Goldsbrough Mort Woolstore

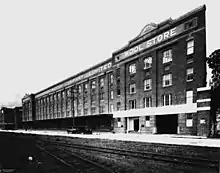
Goldsborough Mort Woolstore, circa 1930s

Goldsbrough Mort & Co. Ltd No 2 woolstore is a four-storey brick and timber structure with a symmetrical facade and restrained decoration. The northern end is built into the steep Teneriffe hillside. Constructed during the Interwar era, its recessed central section is separated by slightly projecting bays on either side. In keeping with other woolstores and commercial buildings of this period, a tripartite division of base, shaft and entablature is apparent in its functional form.